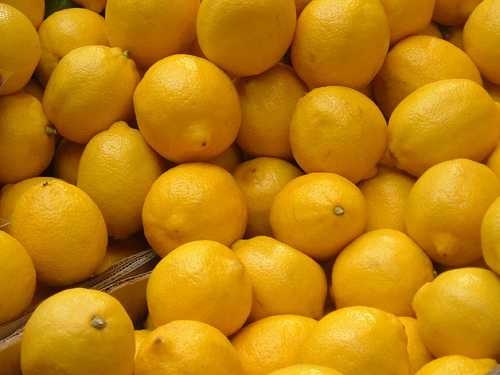
Label: Lemon